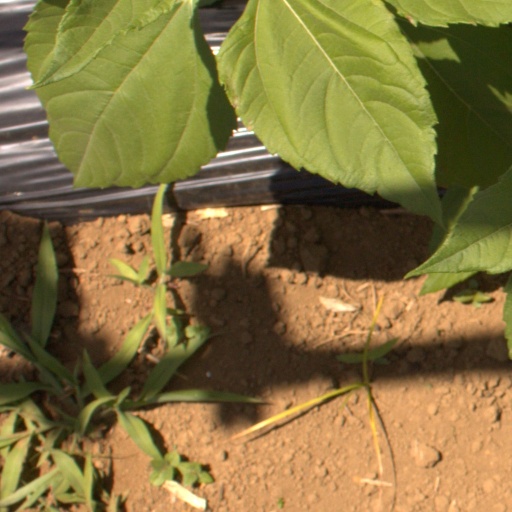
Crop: Jerusalem artichoke